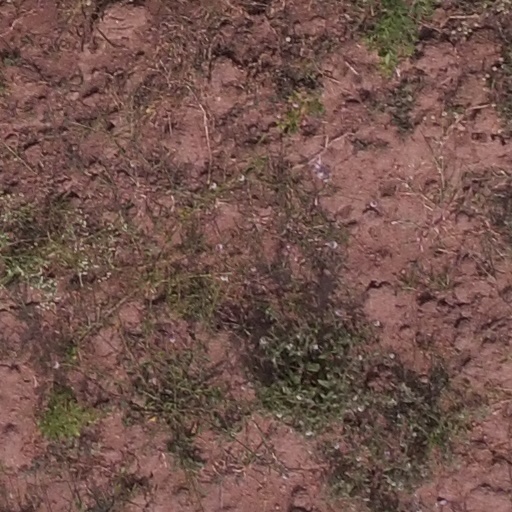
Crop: maize; corn